Presidential Palace, Warsaw

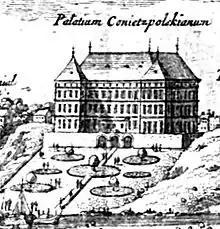
Koniecpolski Palace in 1656; it was burned down during the Deluge

The palace's architect was Constantino Tencalla, architect to Poland's King Władysław IV and designer of Sigismund's Column, in front of the nearby Royal Castle, commemorating Sigismund III of Poland. The palace was completed by Koniecpolski's son Aleksander in the style of a baroque residence, imitating those of northern Italy and Genoa. A view of the palace in a Warsaw panorama of 1656 by Erik Dahlberg confirms this.